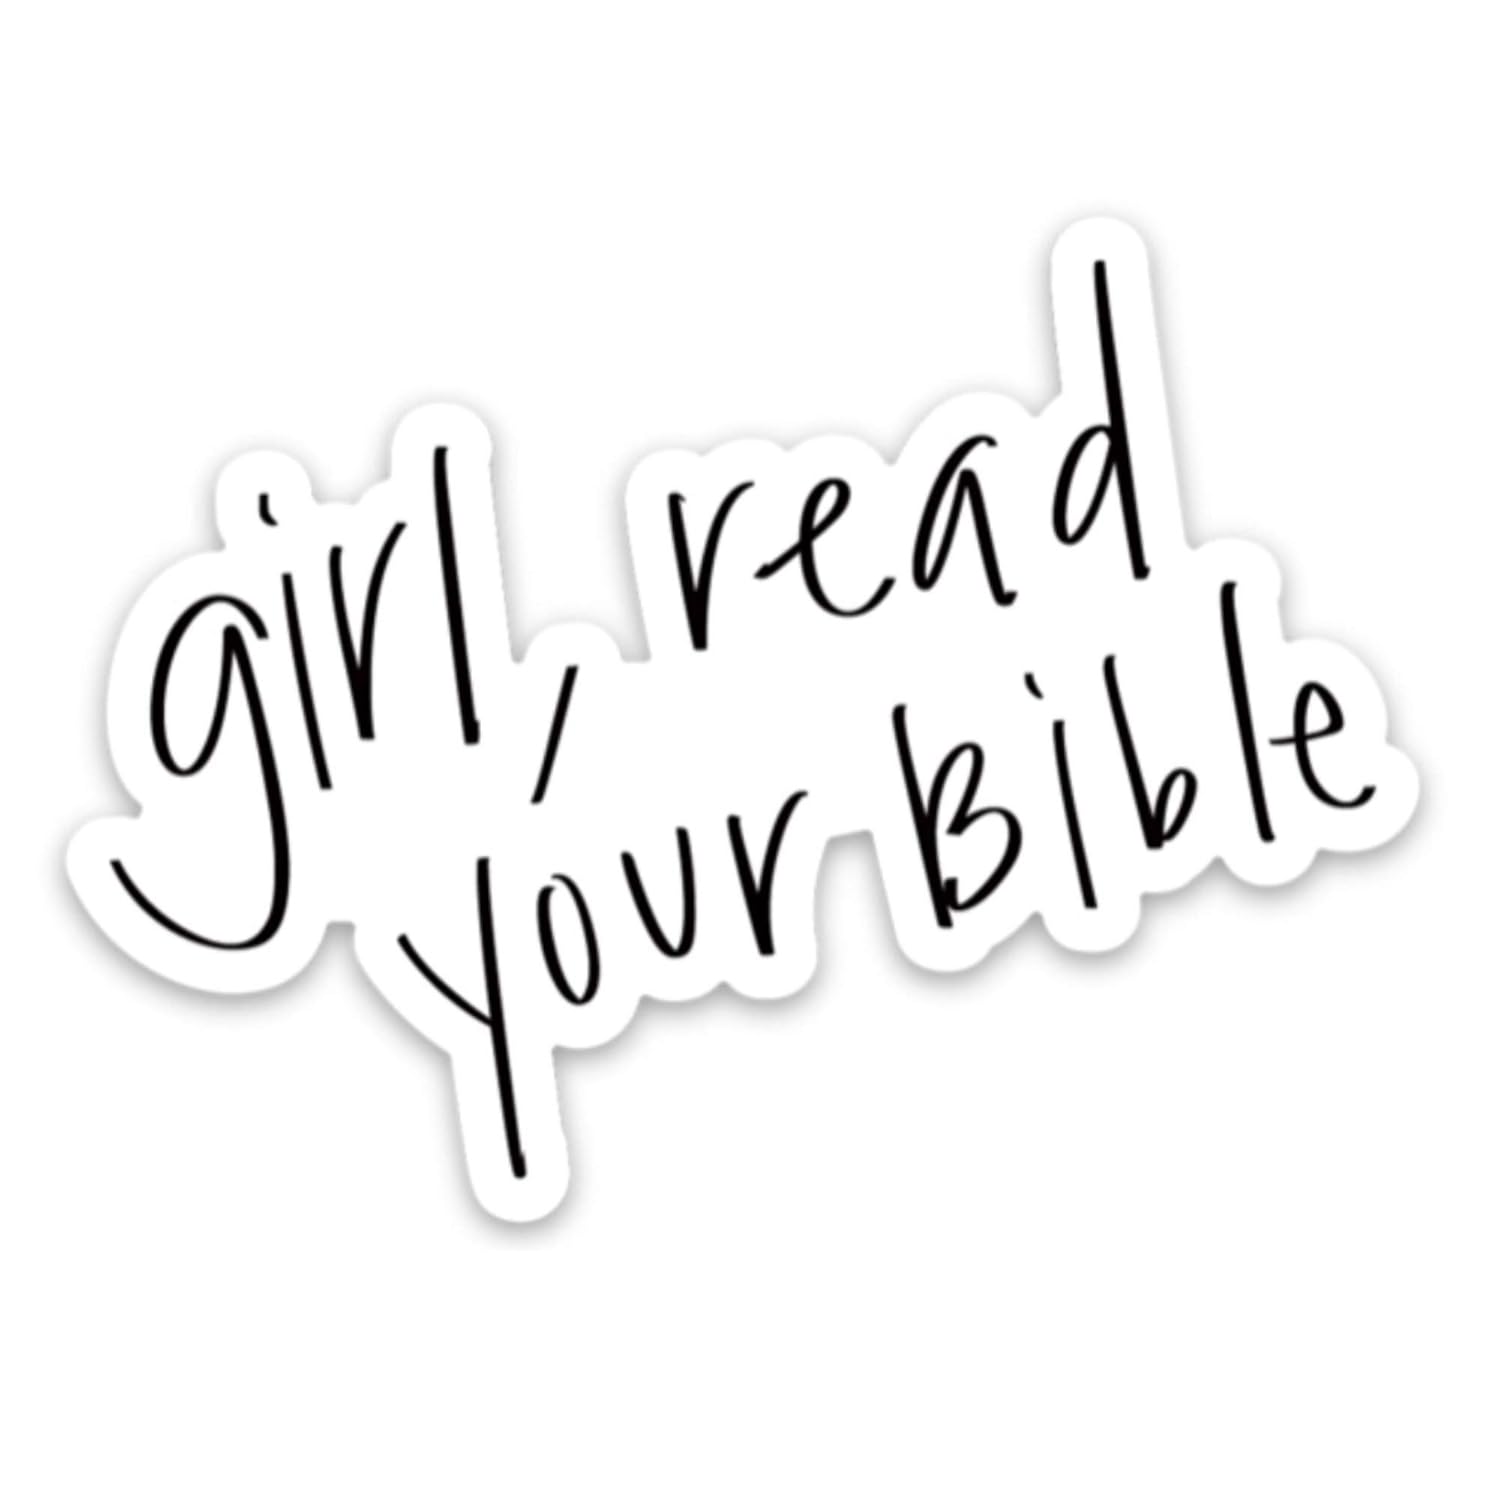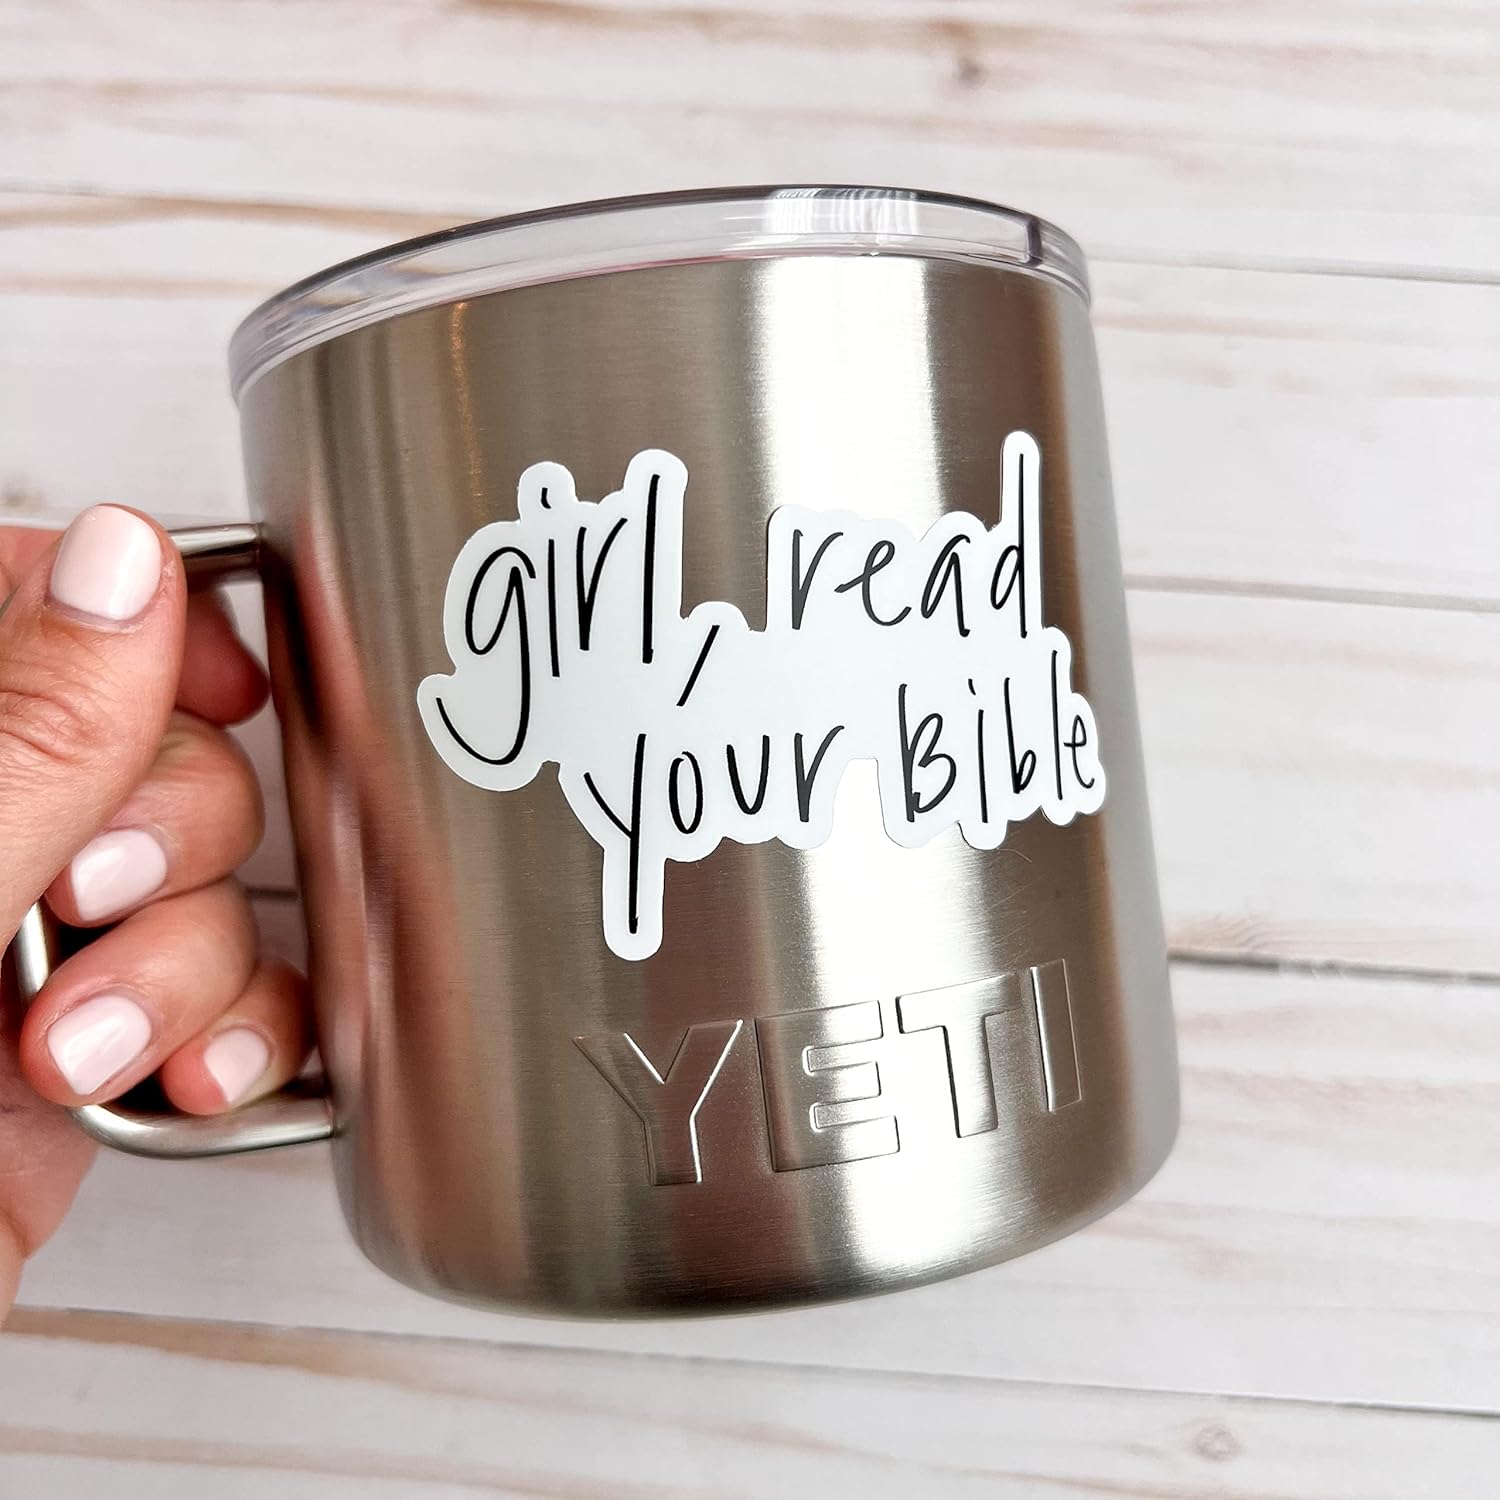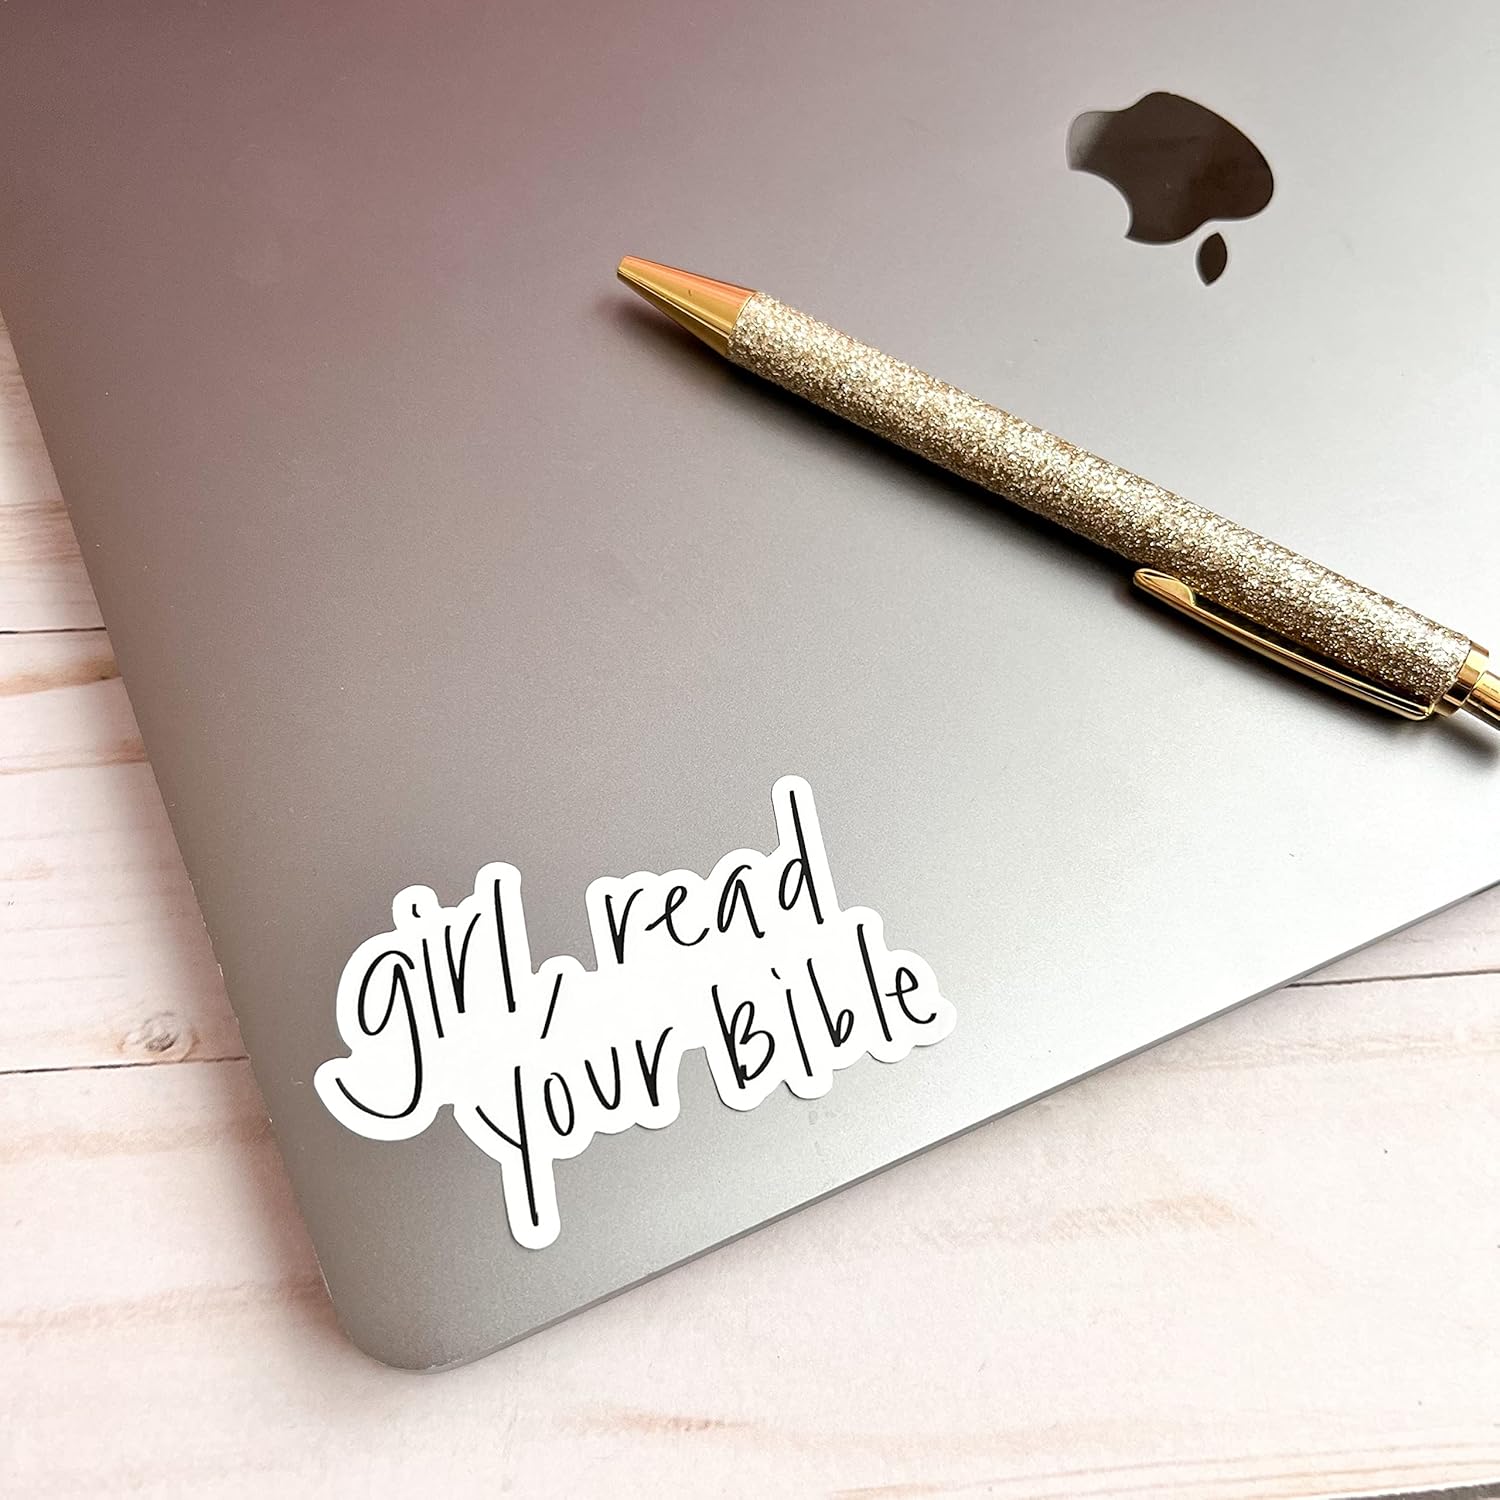
Swaygirls faith sticker | Girl read your Bible sticker | Christian sticker for a hydro flask, laptop, water bottle | Faith, Jesus, God, Bible verse quotes stickers
Category: Handmade
When life is tough, when life is good, when life is in between this is always a good message: girl, read your Bible.Please note the dimensions below - this will be the exact size of the sticker you receive.  Size (inches):  3.0 x 2.24 Our stickers are made from a durable vinyl laminate that resists scratching, heat, water, and sunlight.  You can even put them in the dishwasher and they will still be perfect.  swaygirls | All Rights Reserved
Features: Size - 3.0 x 2.24 inches | Made in the United States of America | Christian stickers with messages about God, Jesus, the Bible, scripture etc | Premium waterproof vinyl stickers for a hydro flask water bottle, laptop, notebook, journal, Bible etc | Swaygirls is a small, woman-owned business in the suburbs of Seattle focused on faith based & inspirational messages